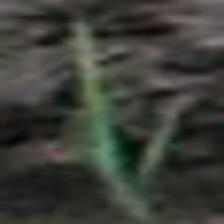
Label: single